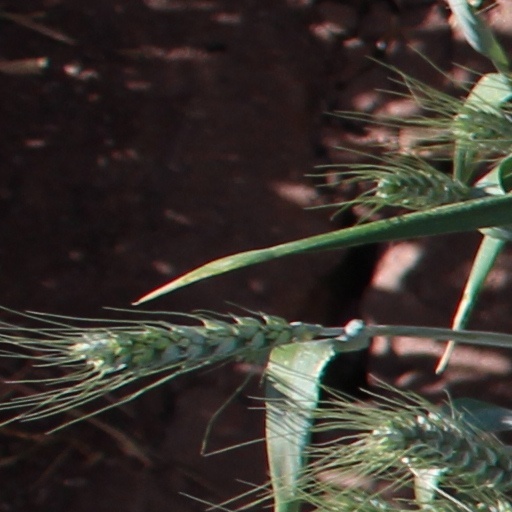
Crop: wheat